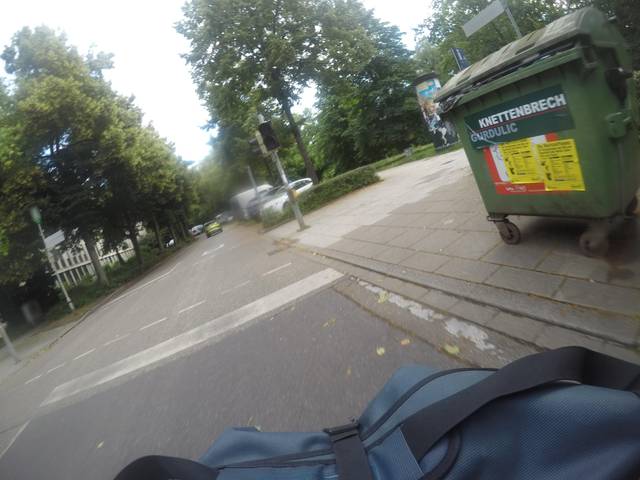
Region: Germany
Coordinates: 48.998, 8.399